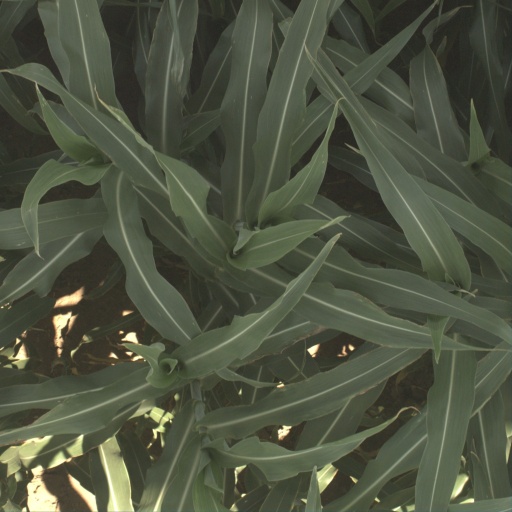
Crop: sorghum